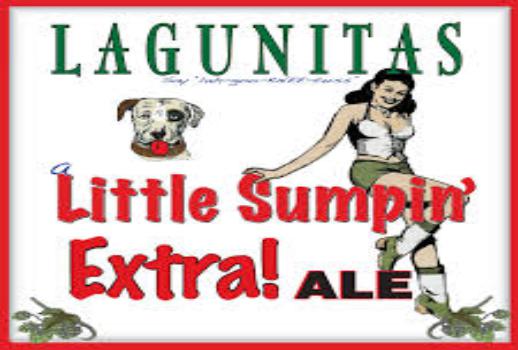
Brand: Lagunitas
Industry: Food